Hell's Faire

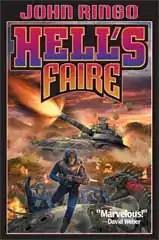
Paperback cover

Hell's Faire is the fourth book in John Ringo's "Legacy of the Aldenata" series. Earth has been fighting the Posleen invasion, and suffered tremendous casualties. New weapons and tactics are being employed by the humans, but the Posleen are adapting as well.